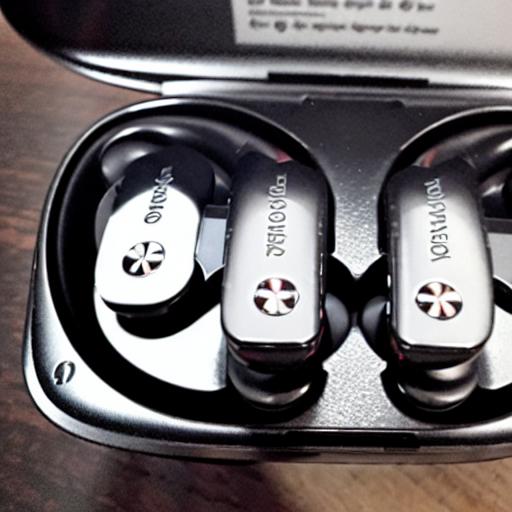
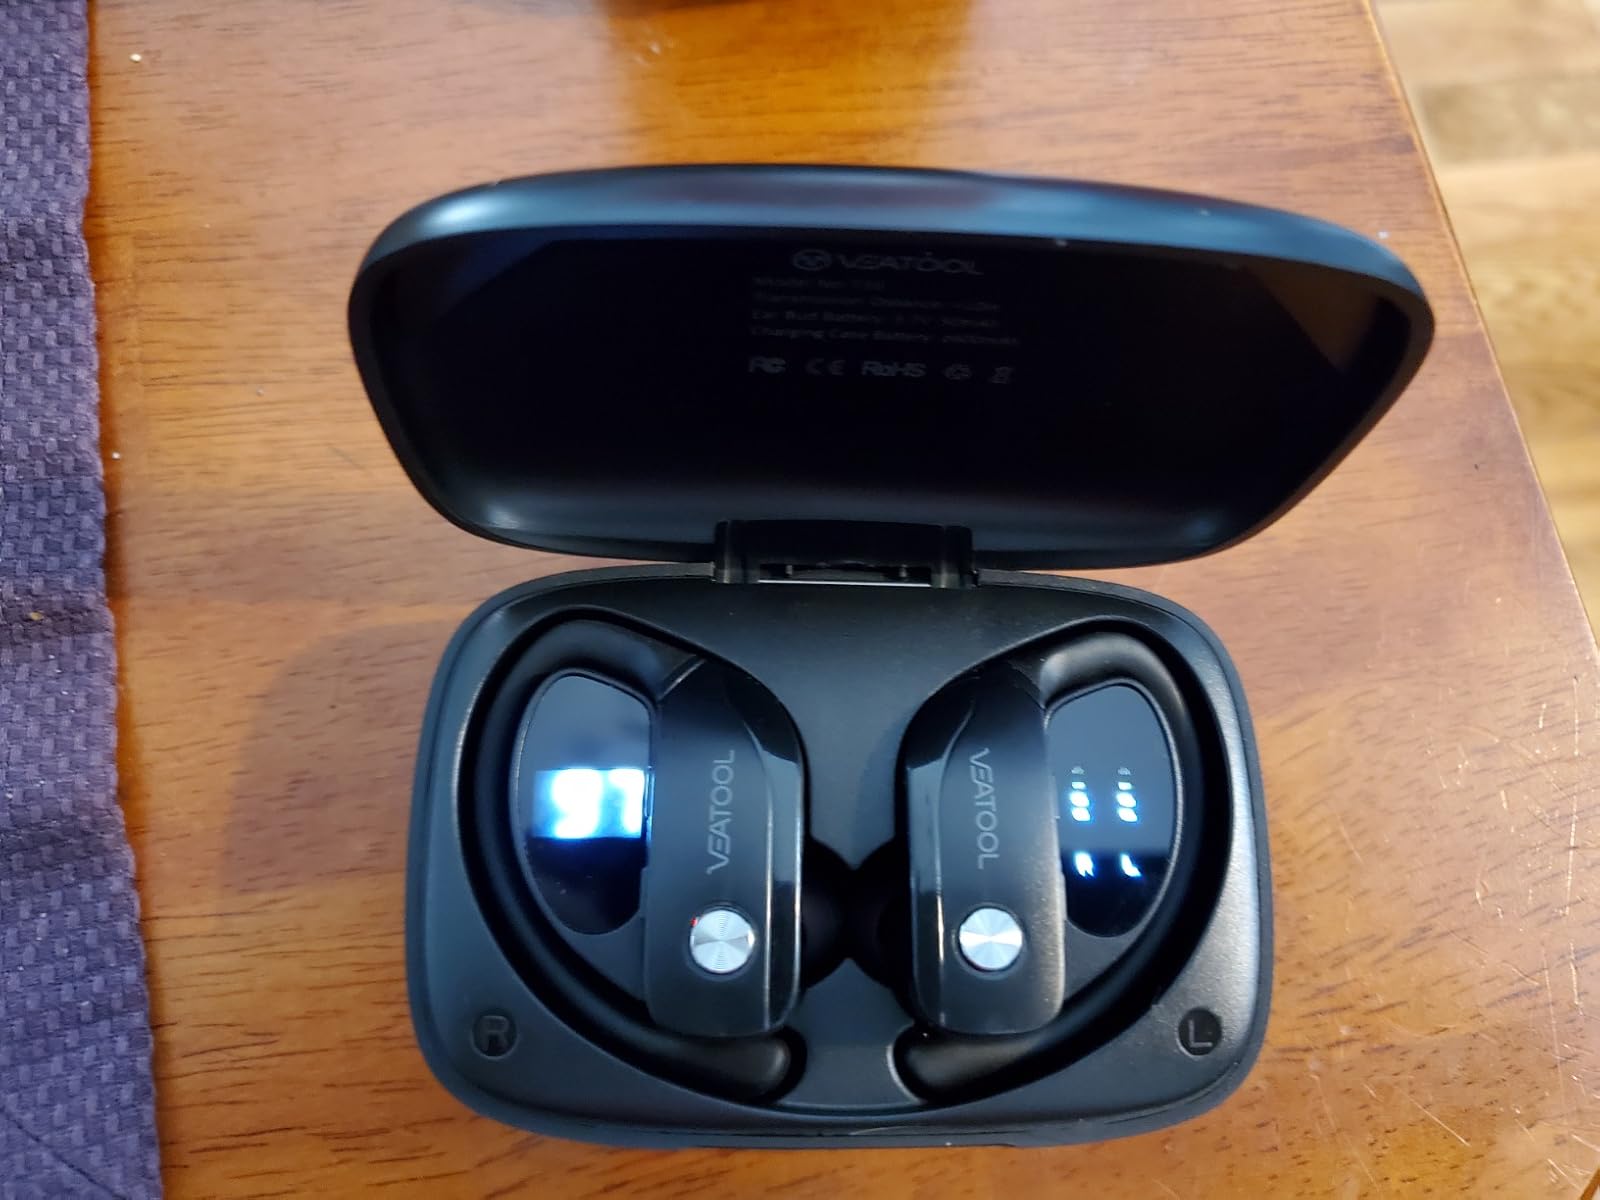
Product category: earbuds
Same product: no